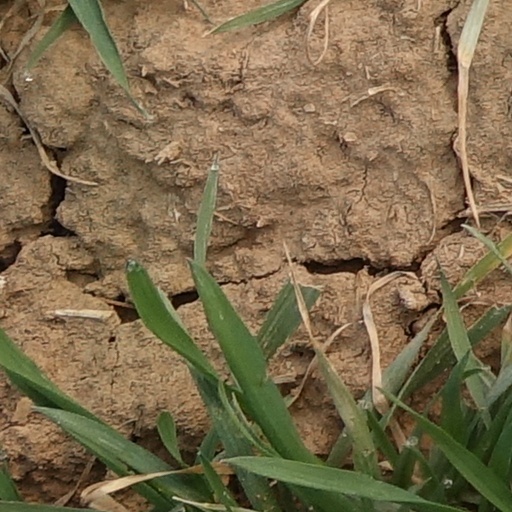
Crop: wheat